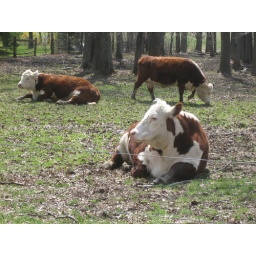
I pass these cows every day on my way to work. They know my car by now.